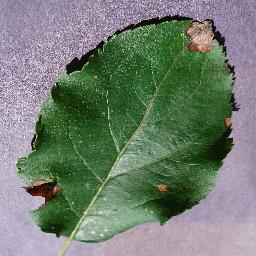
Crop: apple
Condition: black_rot